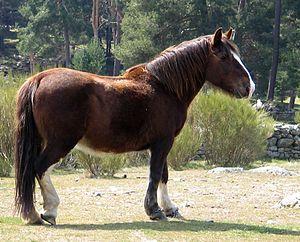
Un cheval lourd, ou cheval de boucherie, est un cheval élevé pour son aptitude à donner de la viande. Issus de races de trait autrefois employées pour le travail agricole, ces chevaux sont menacés d'extinction par la motorisation des activités agricoles. Cet état de fait pousse leurs éleveurs à rechercher de nouveaux débouchés économiques. Très faste dans les années 1980 en France, l'élevage du cheval lourd permet de sauvegarder ces races. Il s'est développé en Italie et en Espagne, mais recule en France, depuis le retour d'activités de travail avec les chevaux de trait.
Cheval ibérique est le nom donné aux races de chevaux et de poneys originaires de la péninsule Ibérique. Ces races ont une longue histoire remontant aux premiers temps d'une domestication du cheval peut-être indépendante, et se sont répandues dans les Amériques du XIIᵉ siècle au XVIIᵉ siècle.
L’Hispano-Bretón est une race de chevaux de trait espagnole rustique. Elle est issue de croisements entre des chevaux autochtones espagnols et des chevaux de trait Bretons, pratiqués au début du XXᵉ siècle. La race servait historiquement pour la traction agricole, mais elle est désormais élevée pour sa viande. Le registre d'élevage est créé en 1998. Le travail de sélection mené durant la décennie qui suit permet de nettement améliorer la morphologie des chevaux. Les éleveurs, ayant fait le choix de promouvoir la viande de leurs bêtes dès 2008, sont fortement touchés par la fraude européenne à la viande de cheval et la suppression des primes d'élevage en 2013.